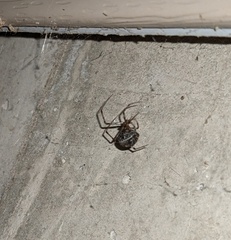
Species: Parasteatoda_tepidariorum